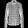
Label: Shirt